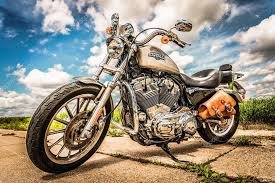
Vehicle type: Motorcycles